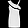
Label: Dress